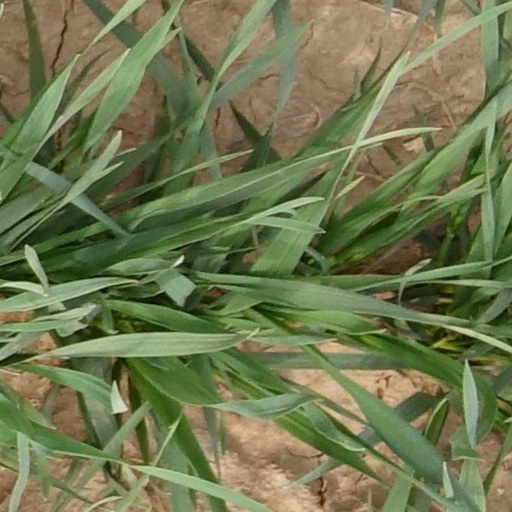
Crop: wheat